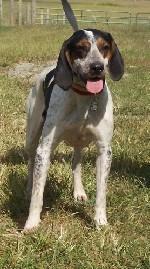
Walker_hound